Brunei–Timor-Leste relations

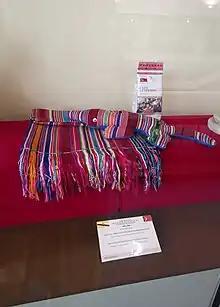
Gift from the East Timorese Minister of Trade during his visit to the Sultan of Brunei (displayed at the Royal Regalia Museum)

Brunei is a member of ASEAN, which Timor-Leste would like to join. Both countries generate the majority of their gross domestic product from oil revenues. Brunei is counting on opportunities in the import of Halāl foodstuffs in Timor-Leste. The sultanate would like to sell poultry from farms in Darwin, Australia, to Timor-Leste. This food would be of interest to Muslim tourists, for example. Brunei could also help Timor-Leste with the vocational training of its population, for example with scholarships for students at schools in Brunei. Brunei's canned fish industry could expand to Timor-Leste.